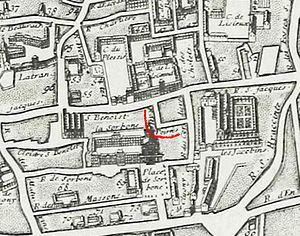
Plan partiel de 1713 de Jaillot ou apparait la rue des Poirées
La rue des Cordiers est une ancienne rue du 5ᵉ arrondissement de Paris, quartier de la Sorbonne, disparue en 1892.
La rue des Poirées est une ancienne rue de Paris, aujourd'hui disparue, qui était située dans le quartier de la Sorbonne.
Le collège de Calvy ou Calvi, ou « petite Sorbonne », est un collège de l'ancienne université de Paris, fondé en 1271 par Robert de Sorbon, chapelain du roi Louis IX, afin de permettre aux étudiants pauvres de se consacrer à l'étude des humanités et de la philosophie.